Zhang Yufeng

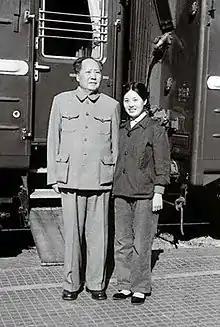
Zhang Yufeng with Mao Zedong in 1964

According to Russian sinologist Alexander Pantsov, Mao's acquaintance with Zhang happened at the end of 1962: